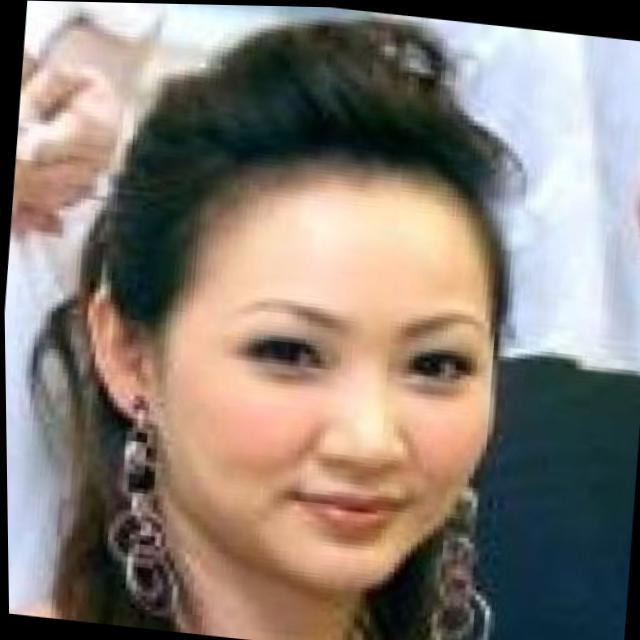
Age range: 21-44